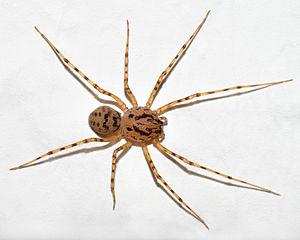
Les Scytodidae sont une famille d'araignées aranéomorphes. Elles sont appelées araignées cracheuses car elles peuvent projeter des fils de soie, terminés par une boule de glu, à plus de 100 km/h.
Scytodes est un genre d'araignées aranéomorphes de la famille des Scytodidae.
Il existe 48 345 espèces d'araignées décrites dans le monde réparties en 120 familles. Au Canada, 1 413 espèces et 43 familles sont connues et au Québec, la faune comprend 691 espèces réparties dans 34 familles.